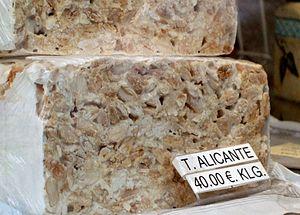
La Nochebuena désigne en espagnol la nuit du 24 décembre, et, par extension, les traditions qui s'y rapportent dans les pays ou elle est pratiquée.